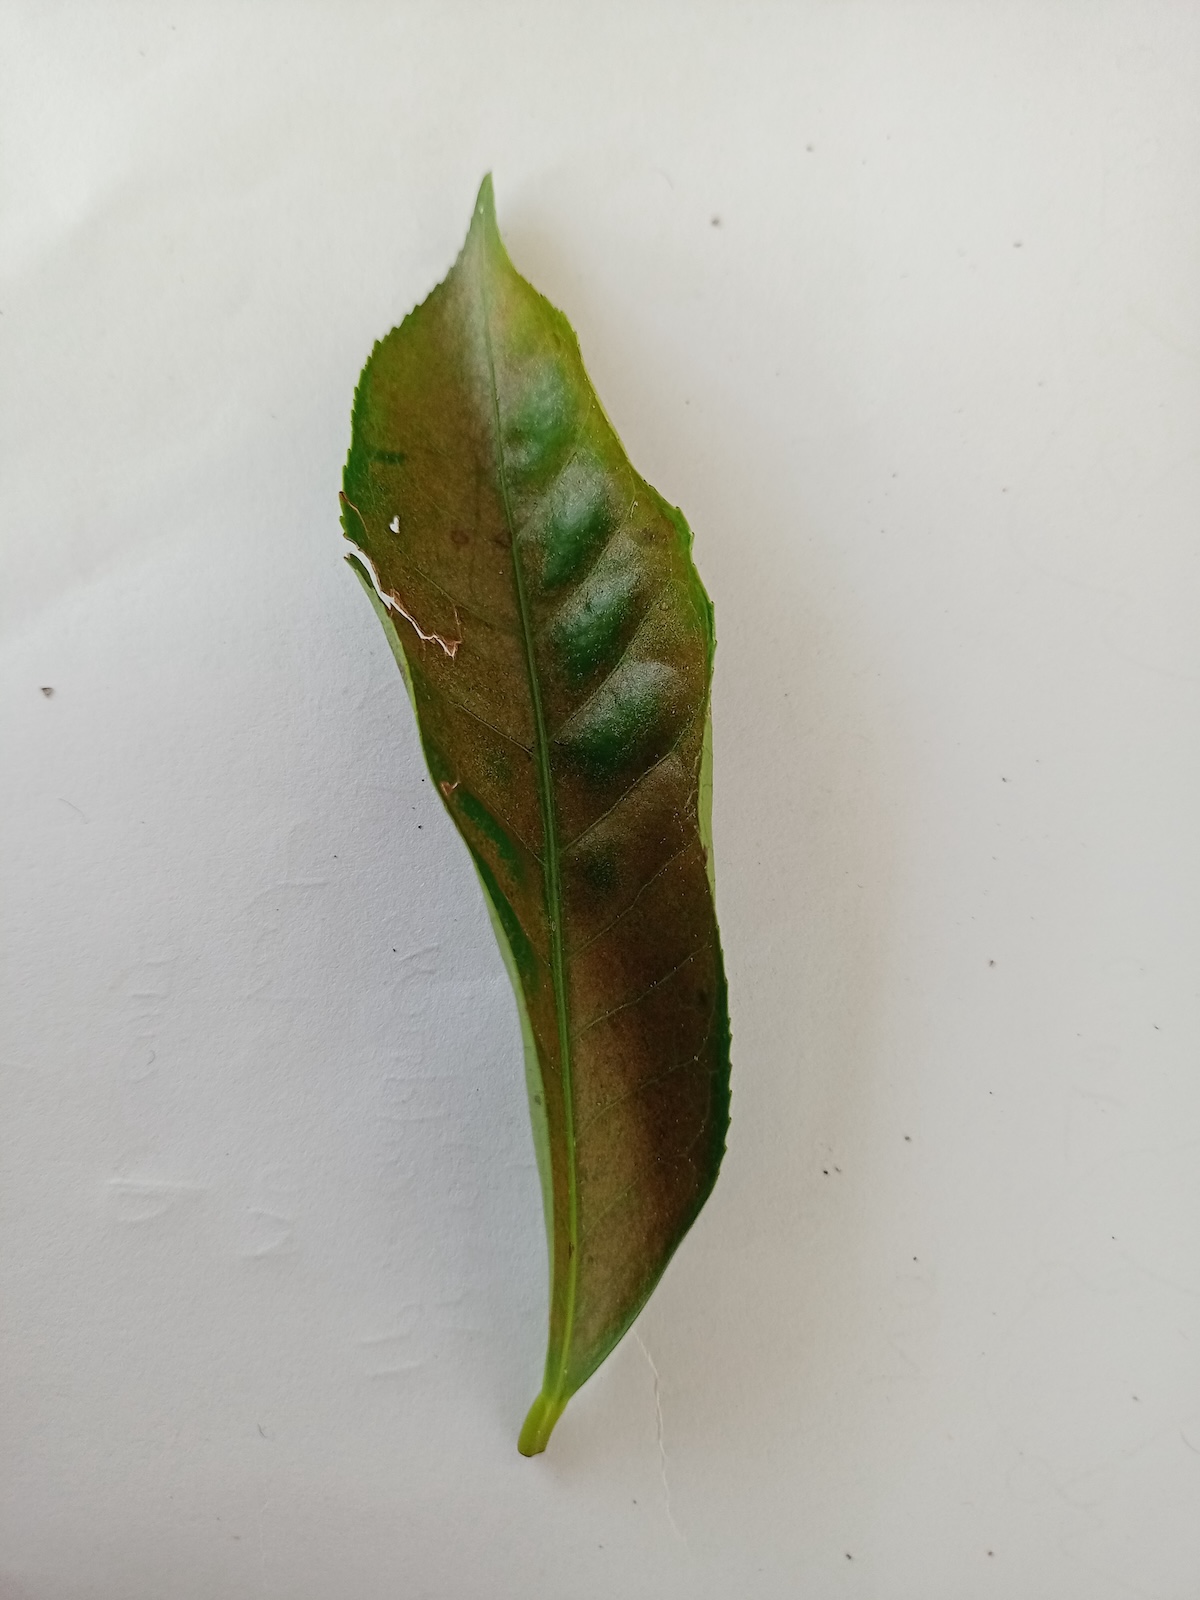
Label: Red spider